Marie Naylor

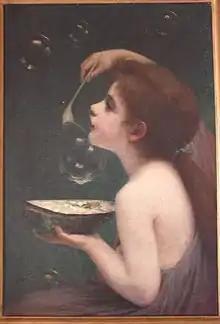
Bubbles, by Marie Naylor. Painted in Paris circa 1890 and exhibited at one of the artist's Paris exhibitions

In 1909 and 1910 she stayed at Eagle House with Linley and Emily Blathwayt. On 9 April 1910 she was given the honour of planting a tree in "Annie's Arboretum".